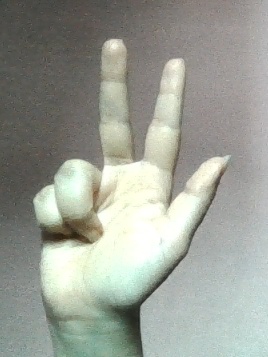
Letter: al